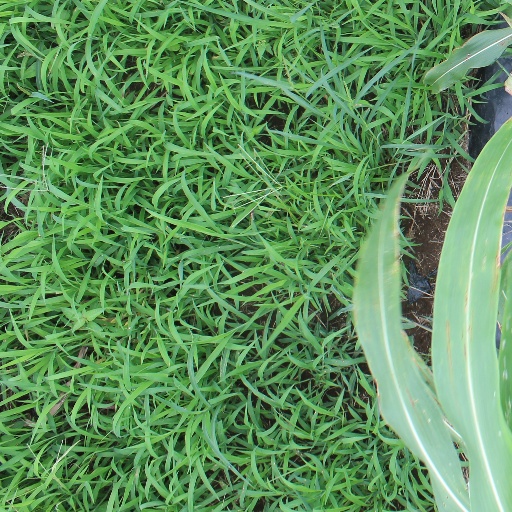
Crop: sorghum